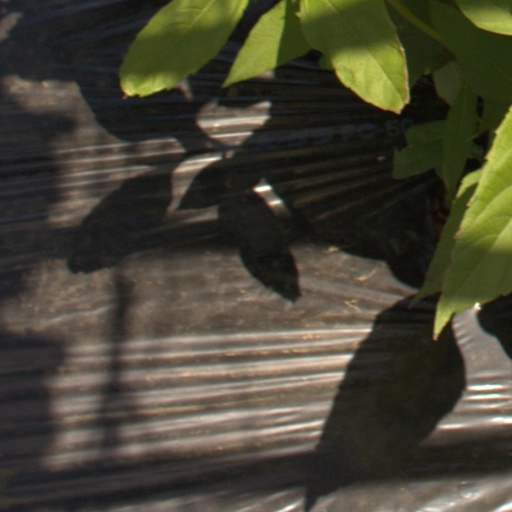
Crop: Jerusalem artichoke